Lycopsis

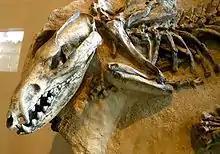
Skull of "Lycopsis"

The cladogram after the analysis of Suárez "et al"., 2015, looks as follows: